Jack McConnell

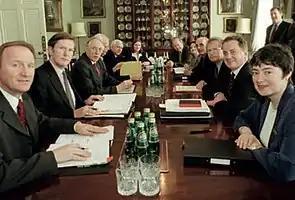
McConnell, seated second on the right, as a member of the Dewar administration, June 1999

He was appointed immediately by Donald Dewar, the then First Minister, to the post of Minister of Finance. As Finance Minister one of his primary jobs was to establish the budgeting procedures for the new Scottish government, which included consulting the public on budget priorities. As Minister responsible for External Relations he established Concordats with the UK Government and opened Scotland House in Brussels.